Big Gold Belt

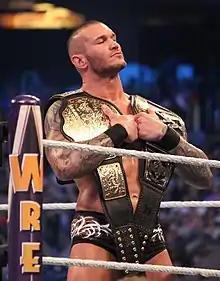
Randy Orton, a four-time World Heavyweight Champion, seen here holding the most recent version of Big Gold Belt as a component of the WWE World Heavyweight Championship

In September 1993, WCW formally seceded from the NWA, and the promotional rights to the NWA World Heavyweight Championship were returned to the NWA. With the Big Gold Belt remaining property of WCW, Ric Flair, who had won the NWA World Heavyweight Championship in July, was recognized by WCW as holding the WCW International World Heavyweight Championship, the world championship of a kayfabe subsidiary of WCW called "WCW International". The WCW International World Heavyweight Championship was represented by the Big Gold Belt until June 19, 1994, when it was unified with the WCW World Heavyweight Championship.